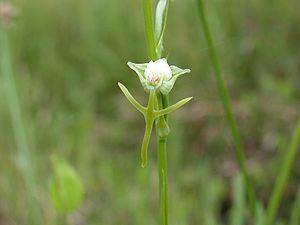
Habenaria est un genre d'orchidées terrestres comptant environ 600 espèces.